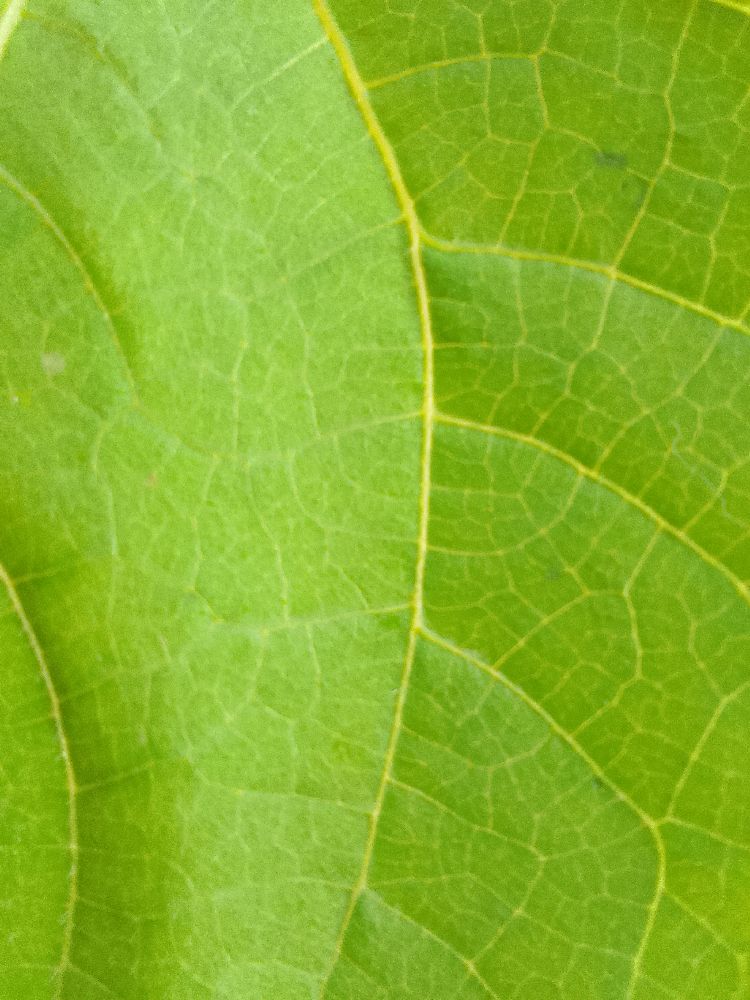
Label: healthy